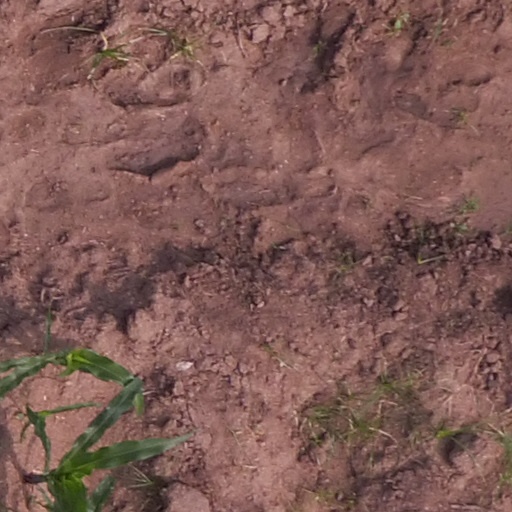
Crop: maize; corn